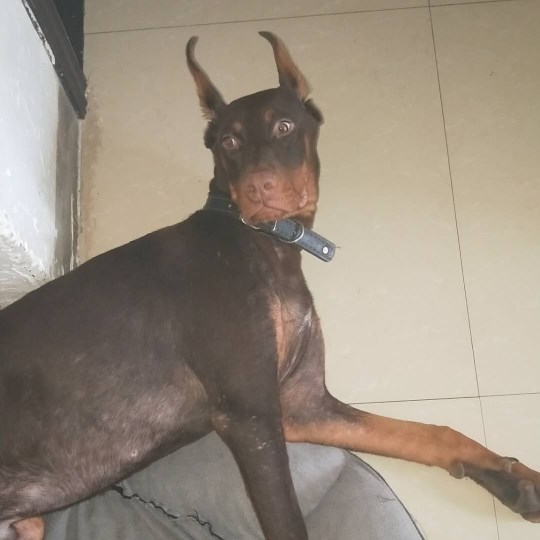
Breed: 209-n000054-Doberman